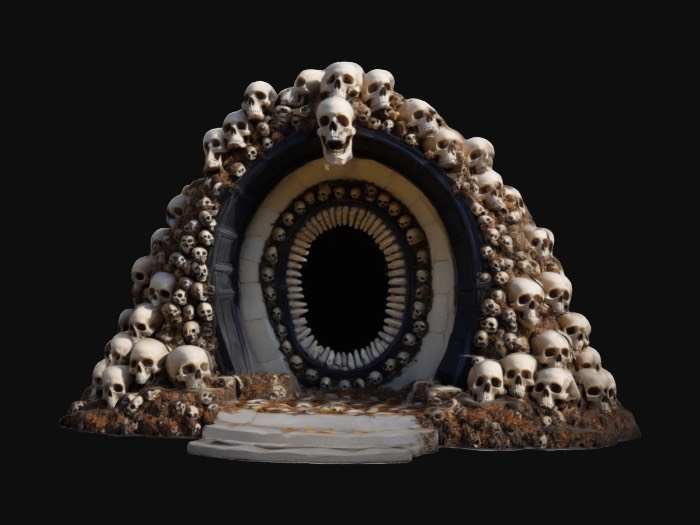
미적 점수 (1~10점): 6